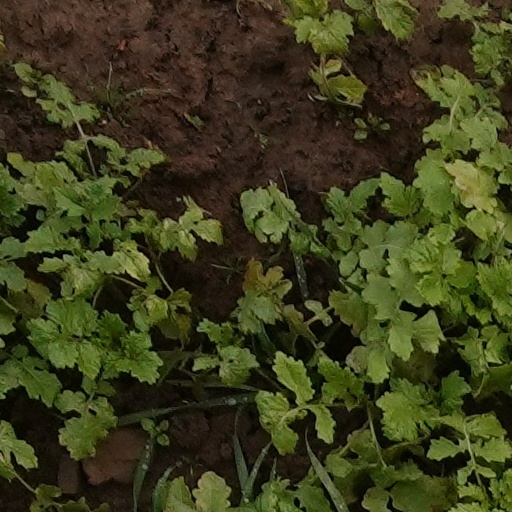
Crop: wheat